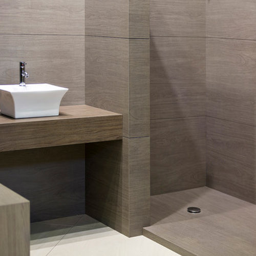
example of a trendy bathroom design